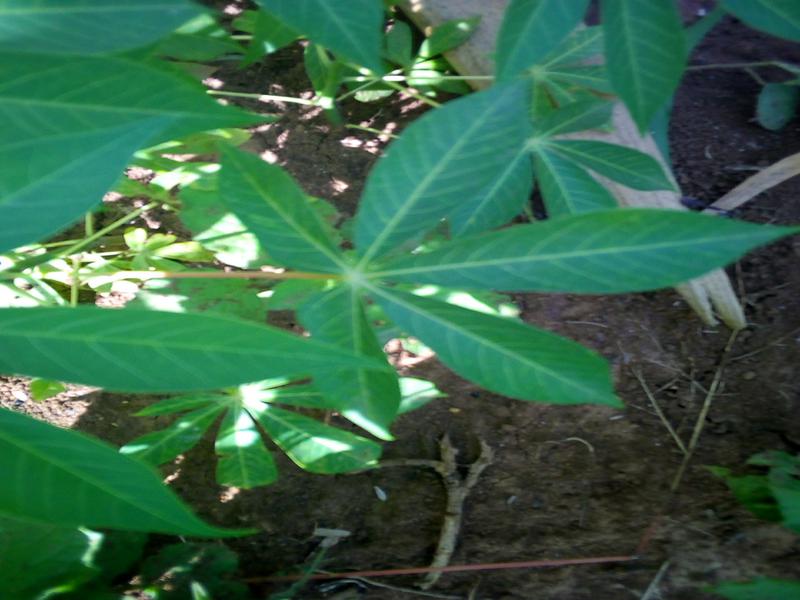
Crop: cassava
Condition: healthy